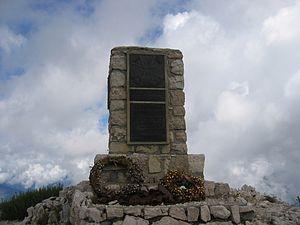
Cippe autrichien, Mont Ortigara (Italie) Suomi: Itävaltalaisten muistomerkki, Ortigara-vuori (Italia)